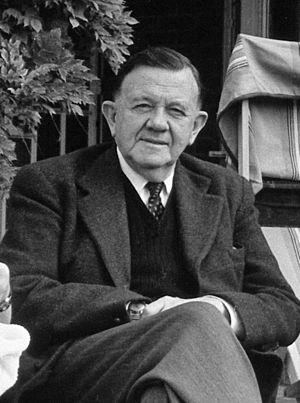
Neil Hamilton Fairley est un médecin, chercheur et officier australien né le 15 juillet 1891 et mort le 19 avril 1966. Durant les deux grandes guerres, il contribue à la guérison de milliers de soldats alliés atteints de paludisme et autres maladies tropicales.